Goryeo ware

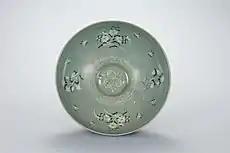
Goryeo ware plate

The 12th century is considered as a zenith of Goryeo celadon, especially in its special color and harmony. The pure celadon made in this age had thin glaze coating that exquisitely reflected the jade color, called . They also had a great level of structural balance and elegance. There are records describing celadon of this age as world best.